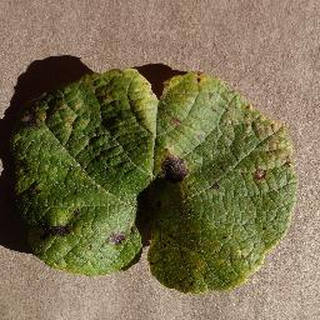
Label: grape_leaf_blight